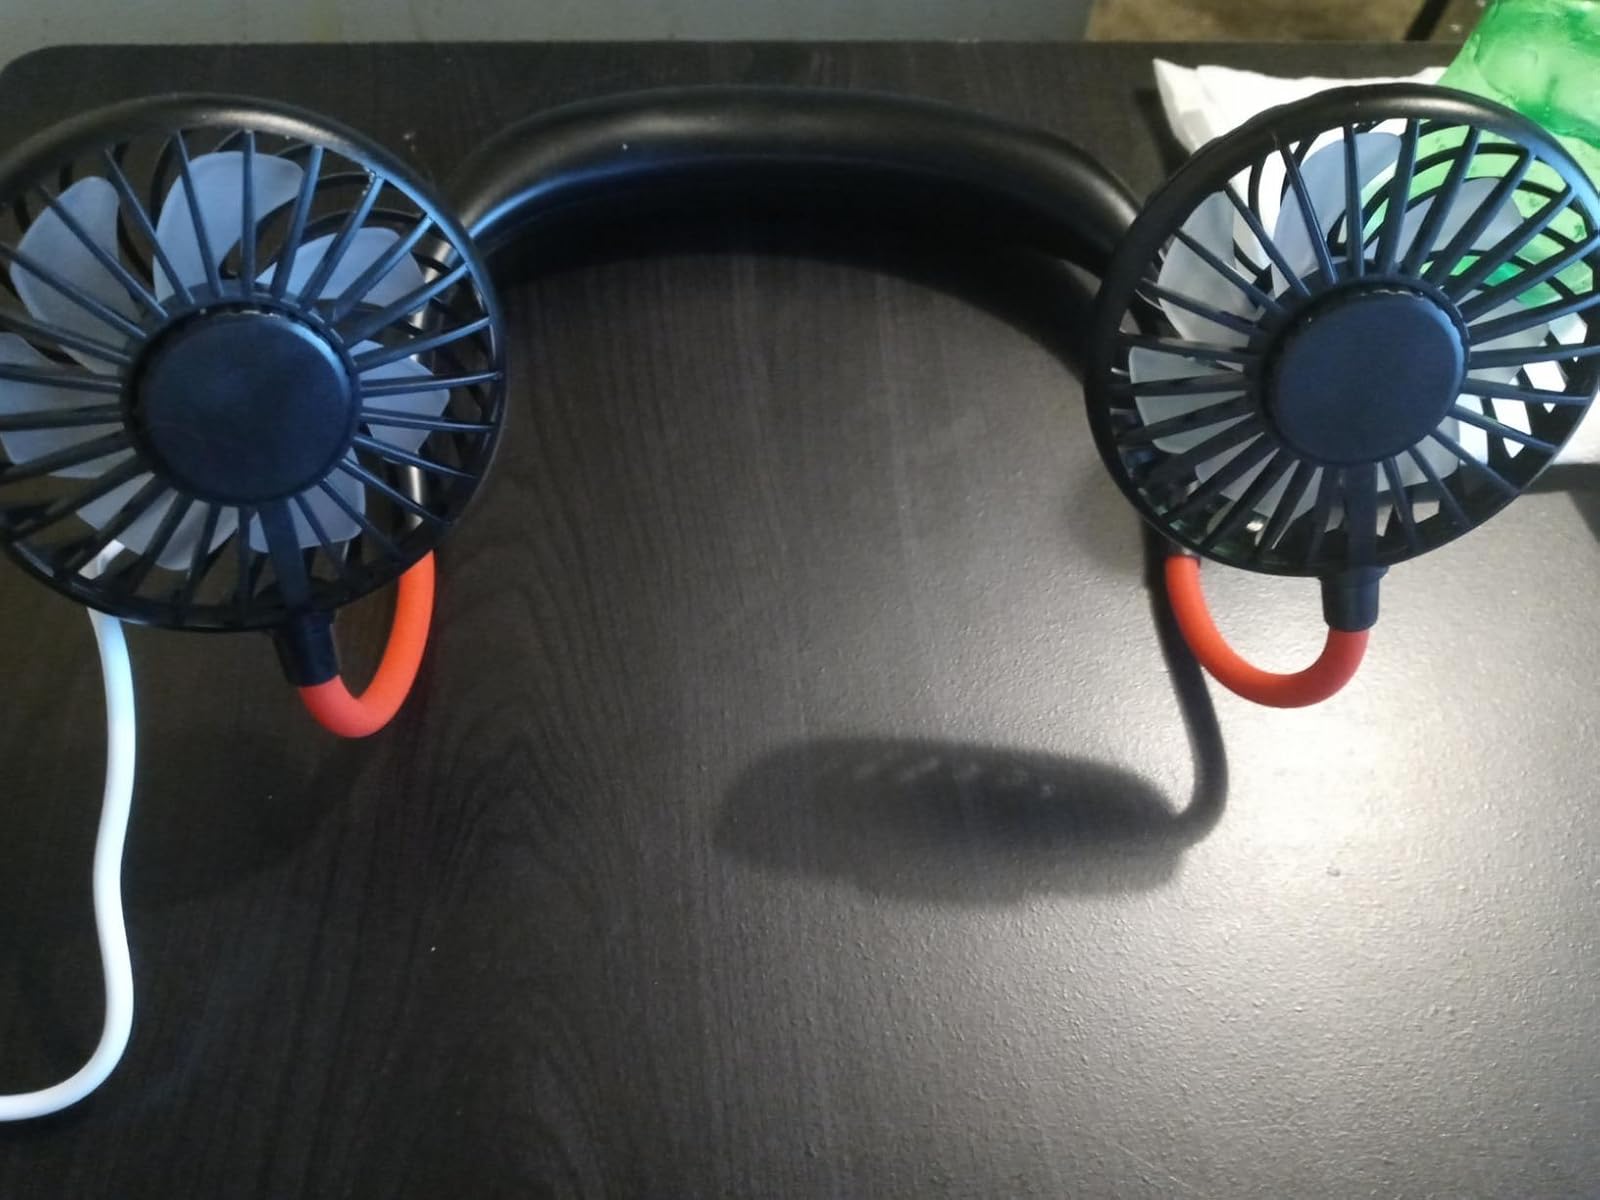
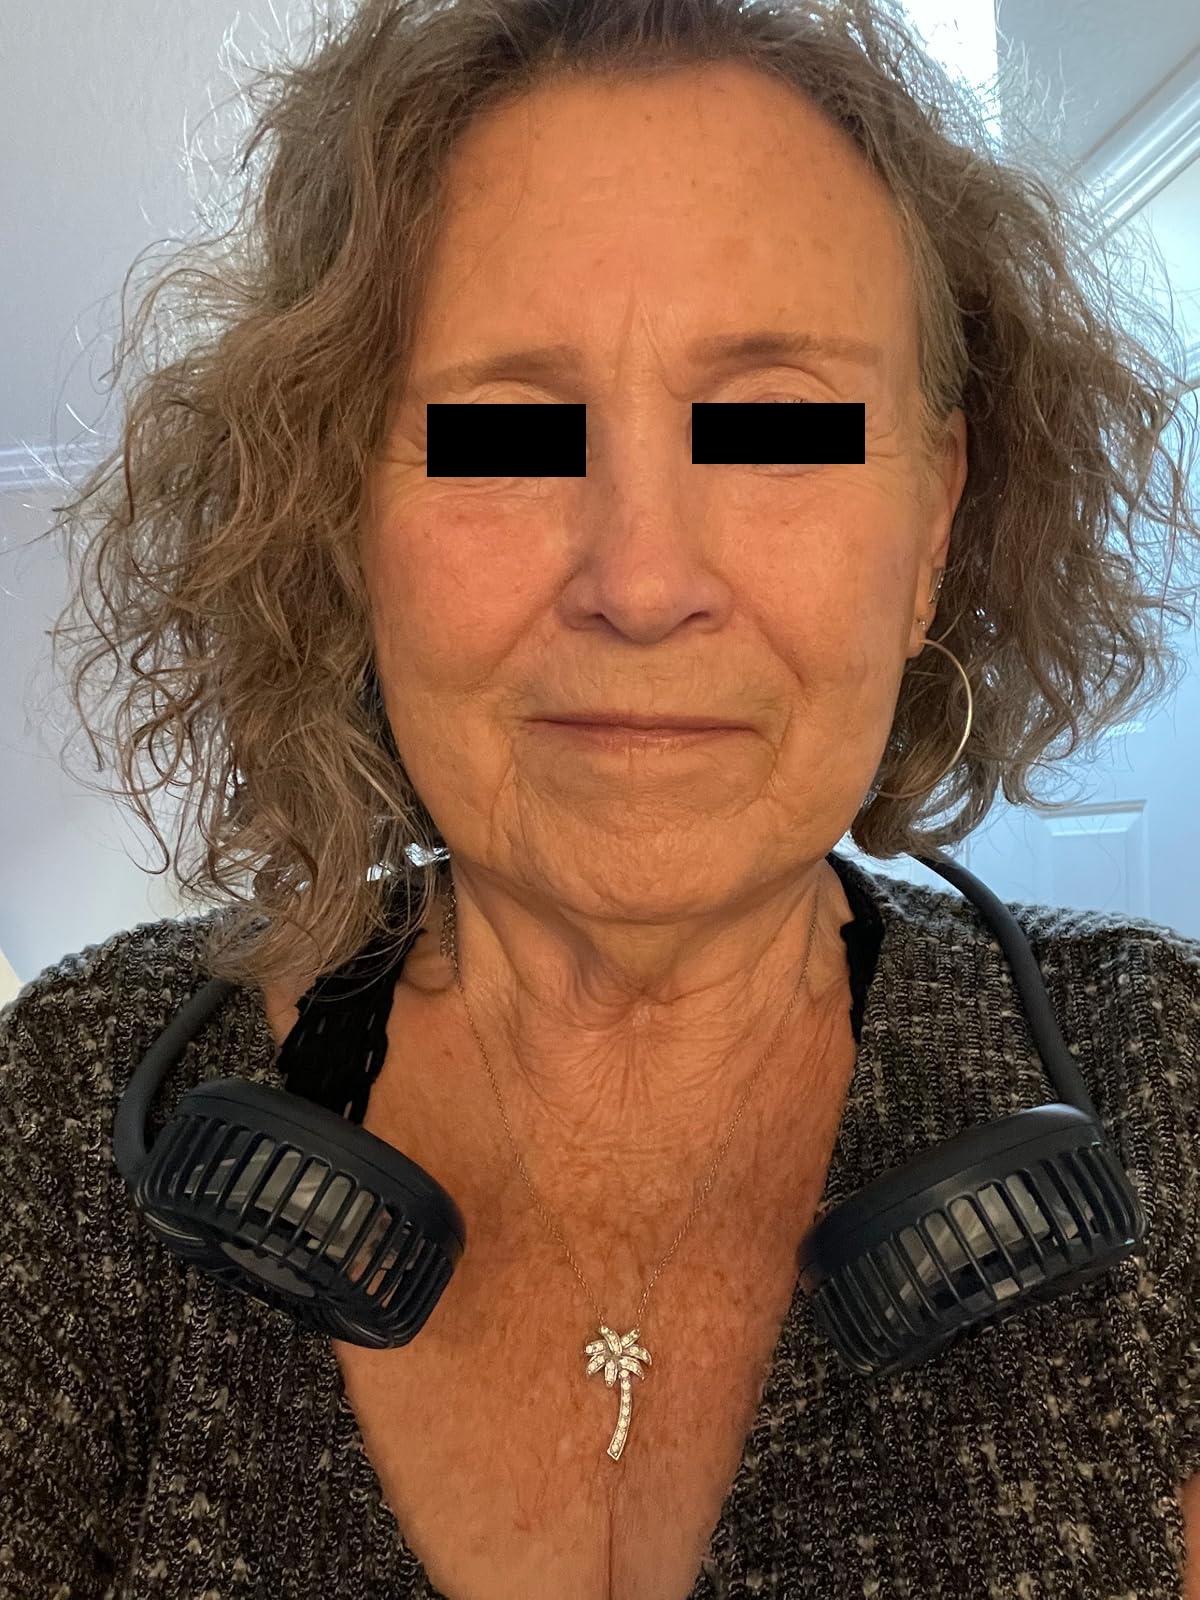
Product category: fan
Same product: no